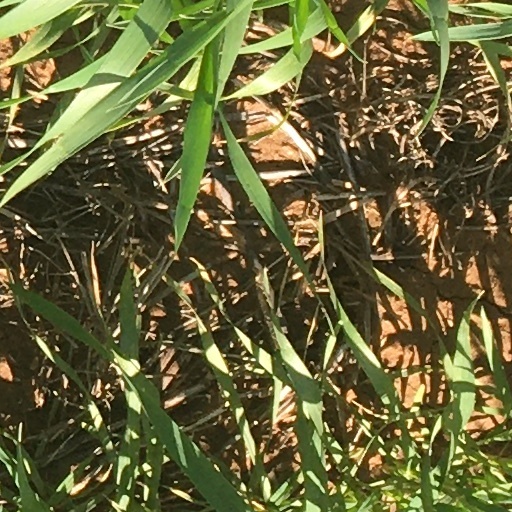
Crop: wheat